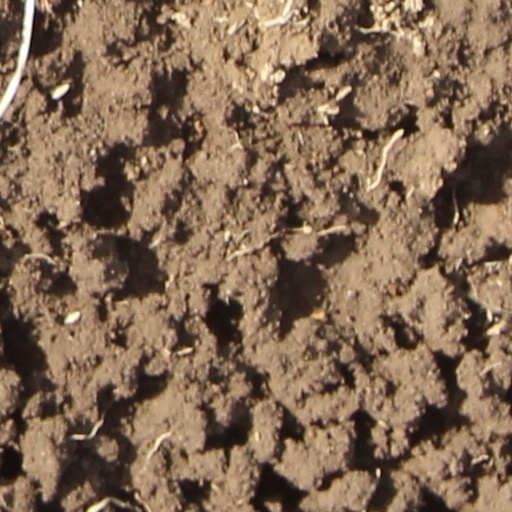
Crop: wheat